Marie-Thérèse Dancourt

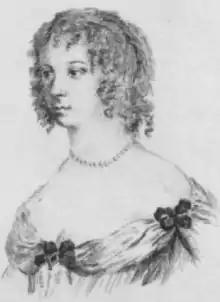
Thérèse Le Noir de la Thorillière

She became a Sociétaires of the Comédie-Française in 1685.